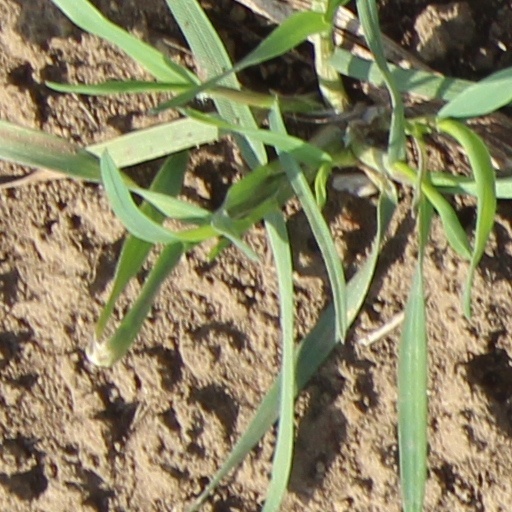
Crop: wheat